Céline Renooz

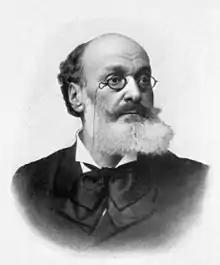
Mathias-Marie Duval dismissed Renooz as demented

After separating from Muro, Renooz began a prolific career in writing and feminist activism, publishing polemical journalism and more than a dozen volumes on social and scientific topics. Renooz's writings are marked by a strong interest in evolution and anthropology, an openly anticlerical stance, and a radical missionary zeal for the importance of motherhood. Her works argue that women require a social status superior to men, promoting matriarchy as a social ideal. Her philosophy synthesized and adapted ideas from numerous contemporary theorists, including Patrick Geddes, John Arthur Thomson, and Johann Jakob Bachofen, into a woman-centered alternative view of science and history, which she referred to as the 'New' Science.